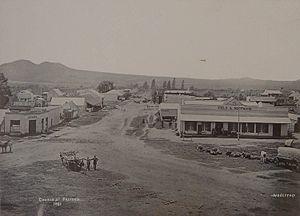
Church Street est le nom historique de l'axe principal de la ville de Pretoria en Afrique du Sud. Longue de 26 km, elle traverse la capitale sud-africaine d'est en ouest sur l'axe reliant Brits à Bronkhorstspruit. En mai 2012, elle est découpée en 4 sections portant 4 noms différents.